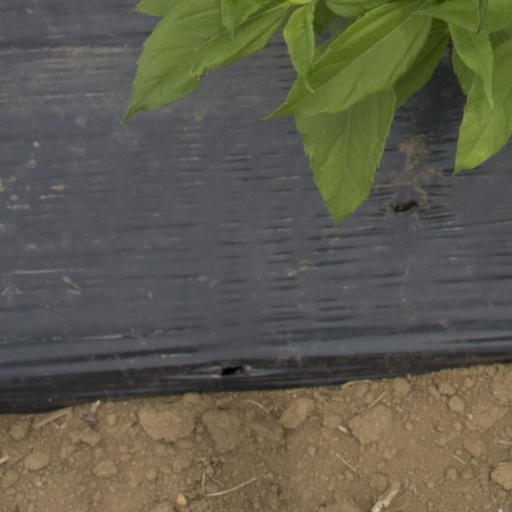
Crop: Jerusalem artichoke